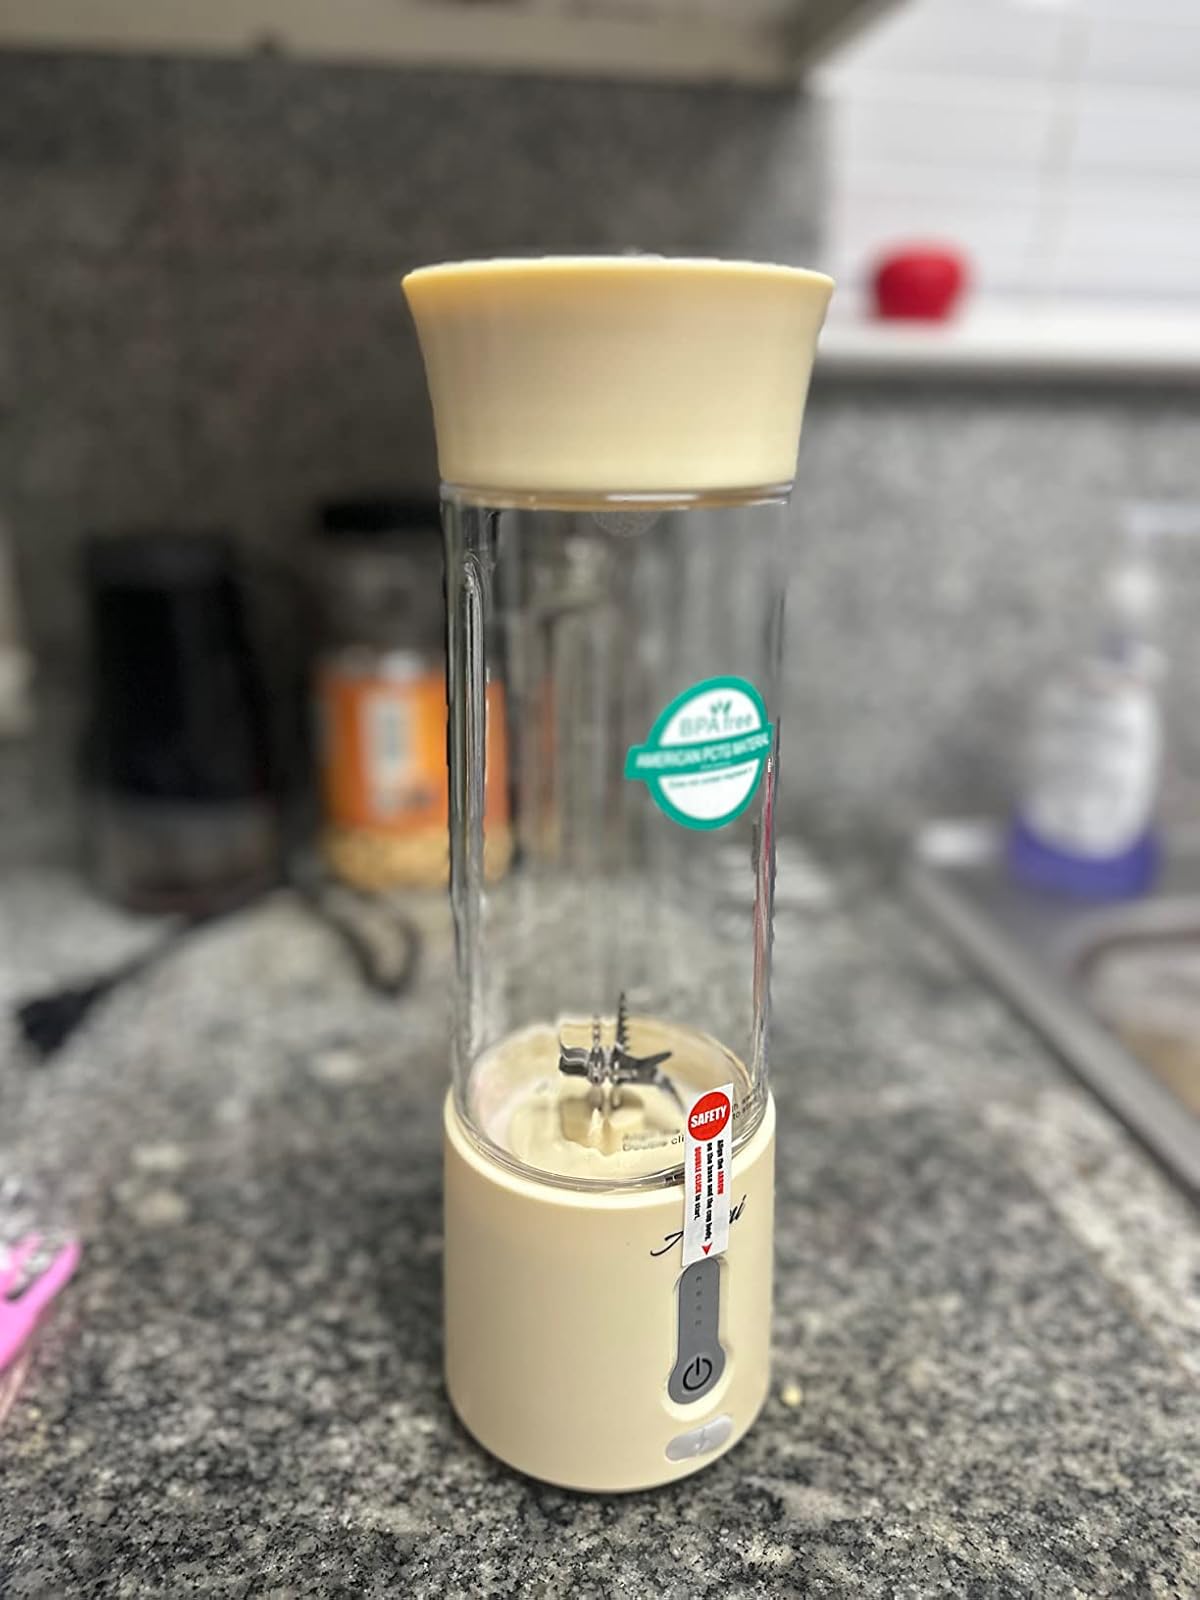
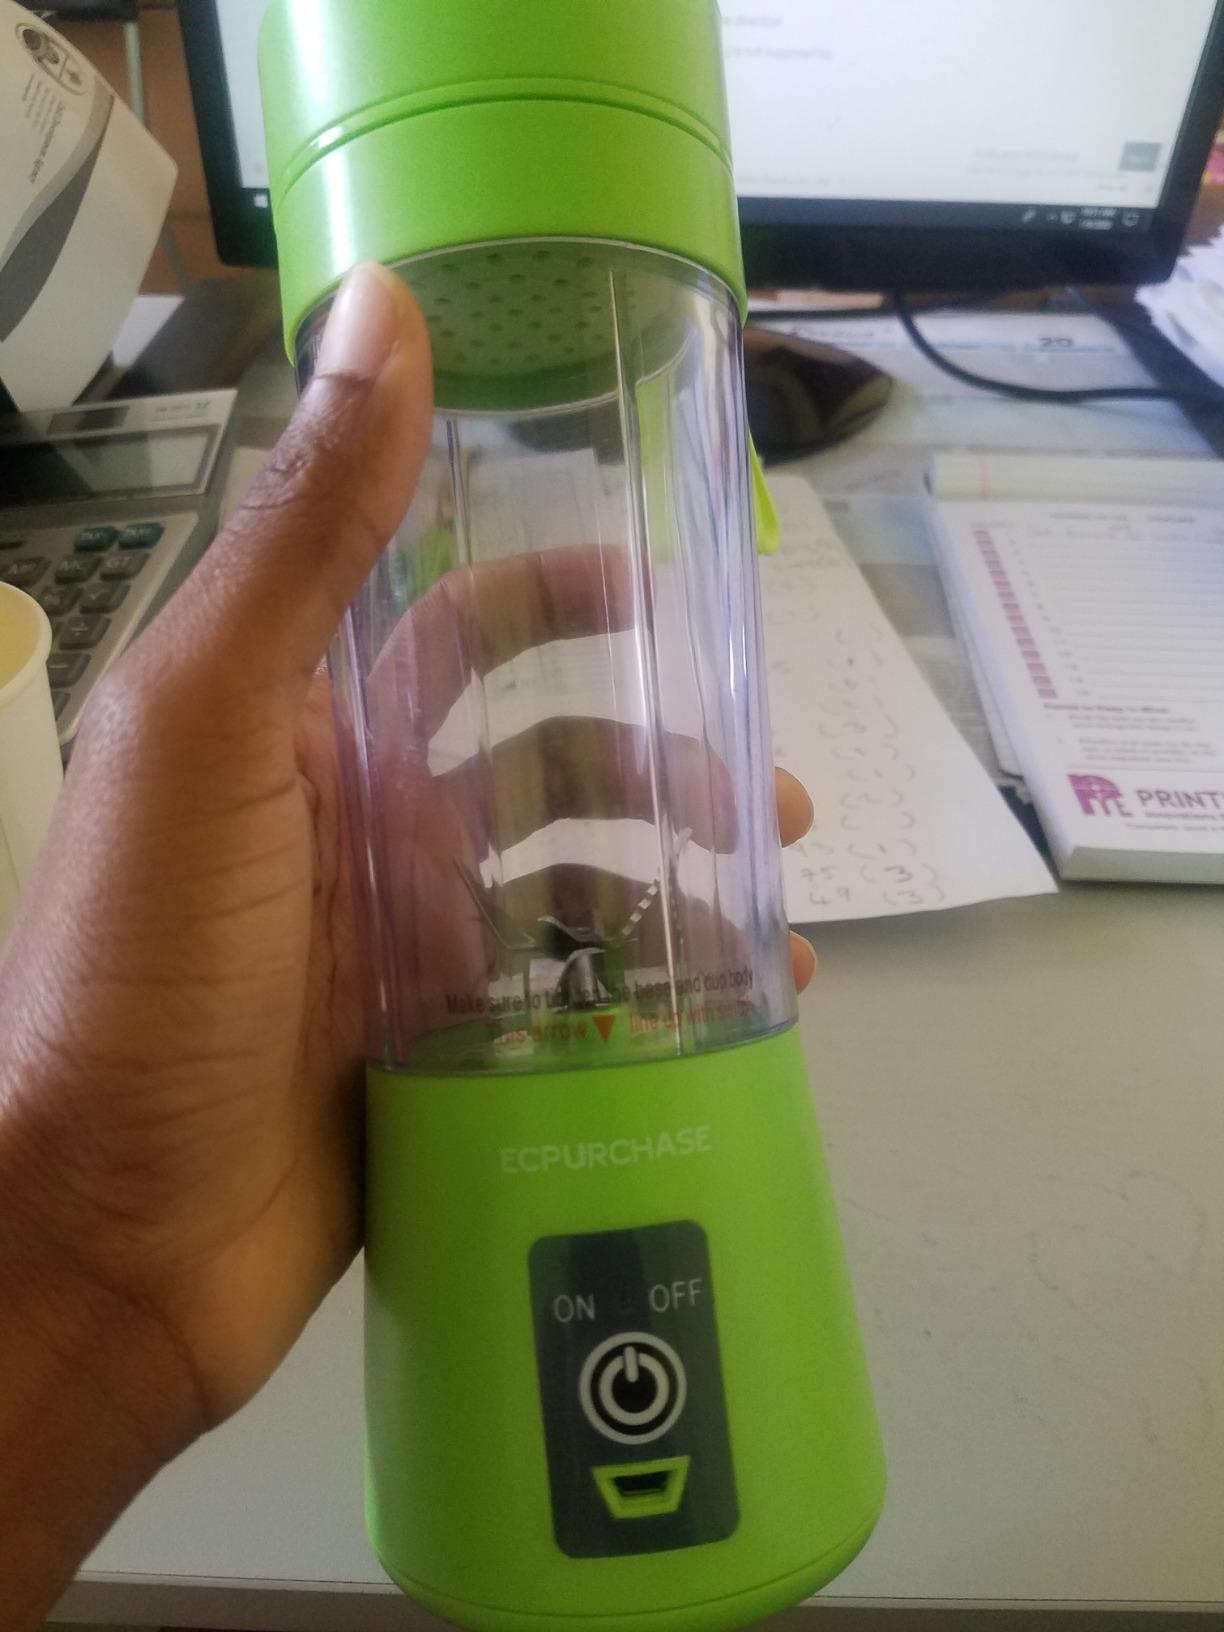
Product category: items_blender
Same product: no